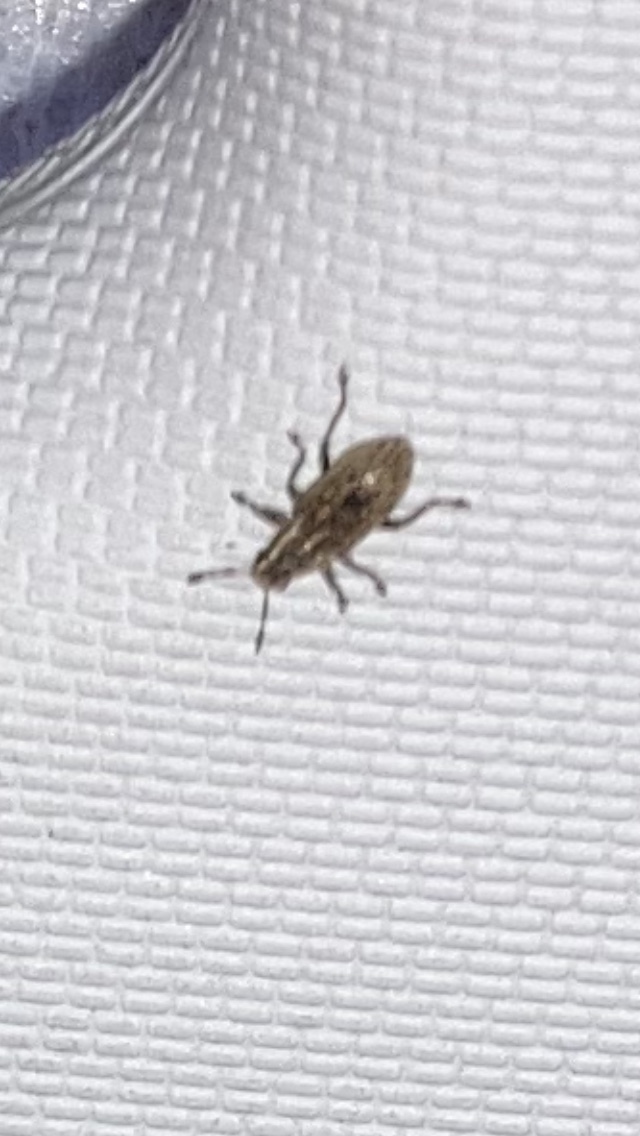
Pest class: pea_leaf_weevil